Valentino Mazzola

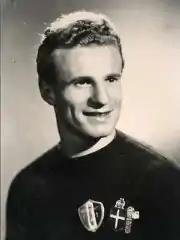
Mazzola with Torino

Valentino Mazzola (26 January 1919 – 4 May 1949) was an Italian footballer who played as an attacking midfielder or forward.